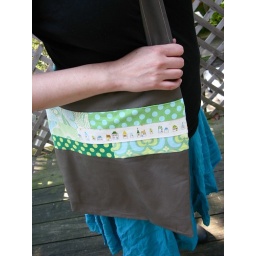
blue houses + green dots sling tote in action.